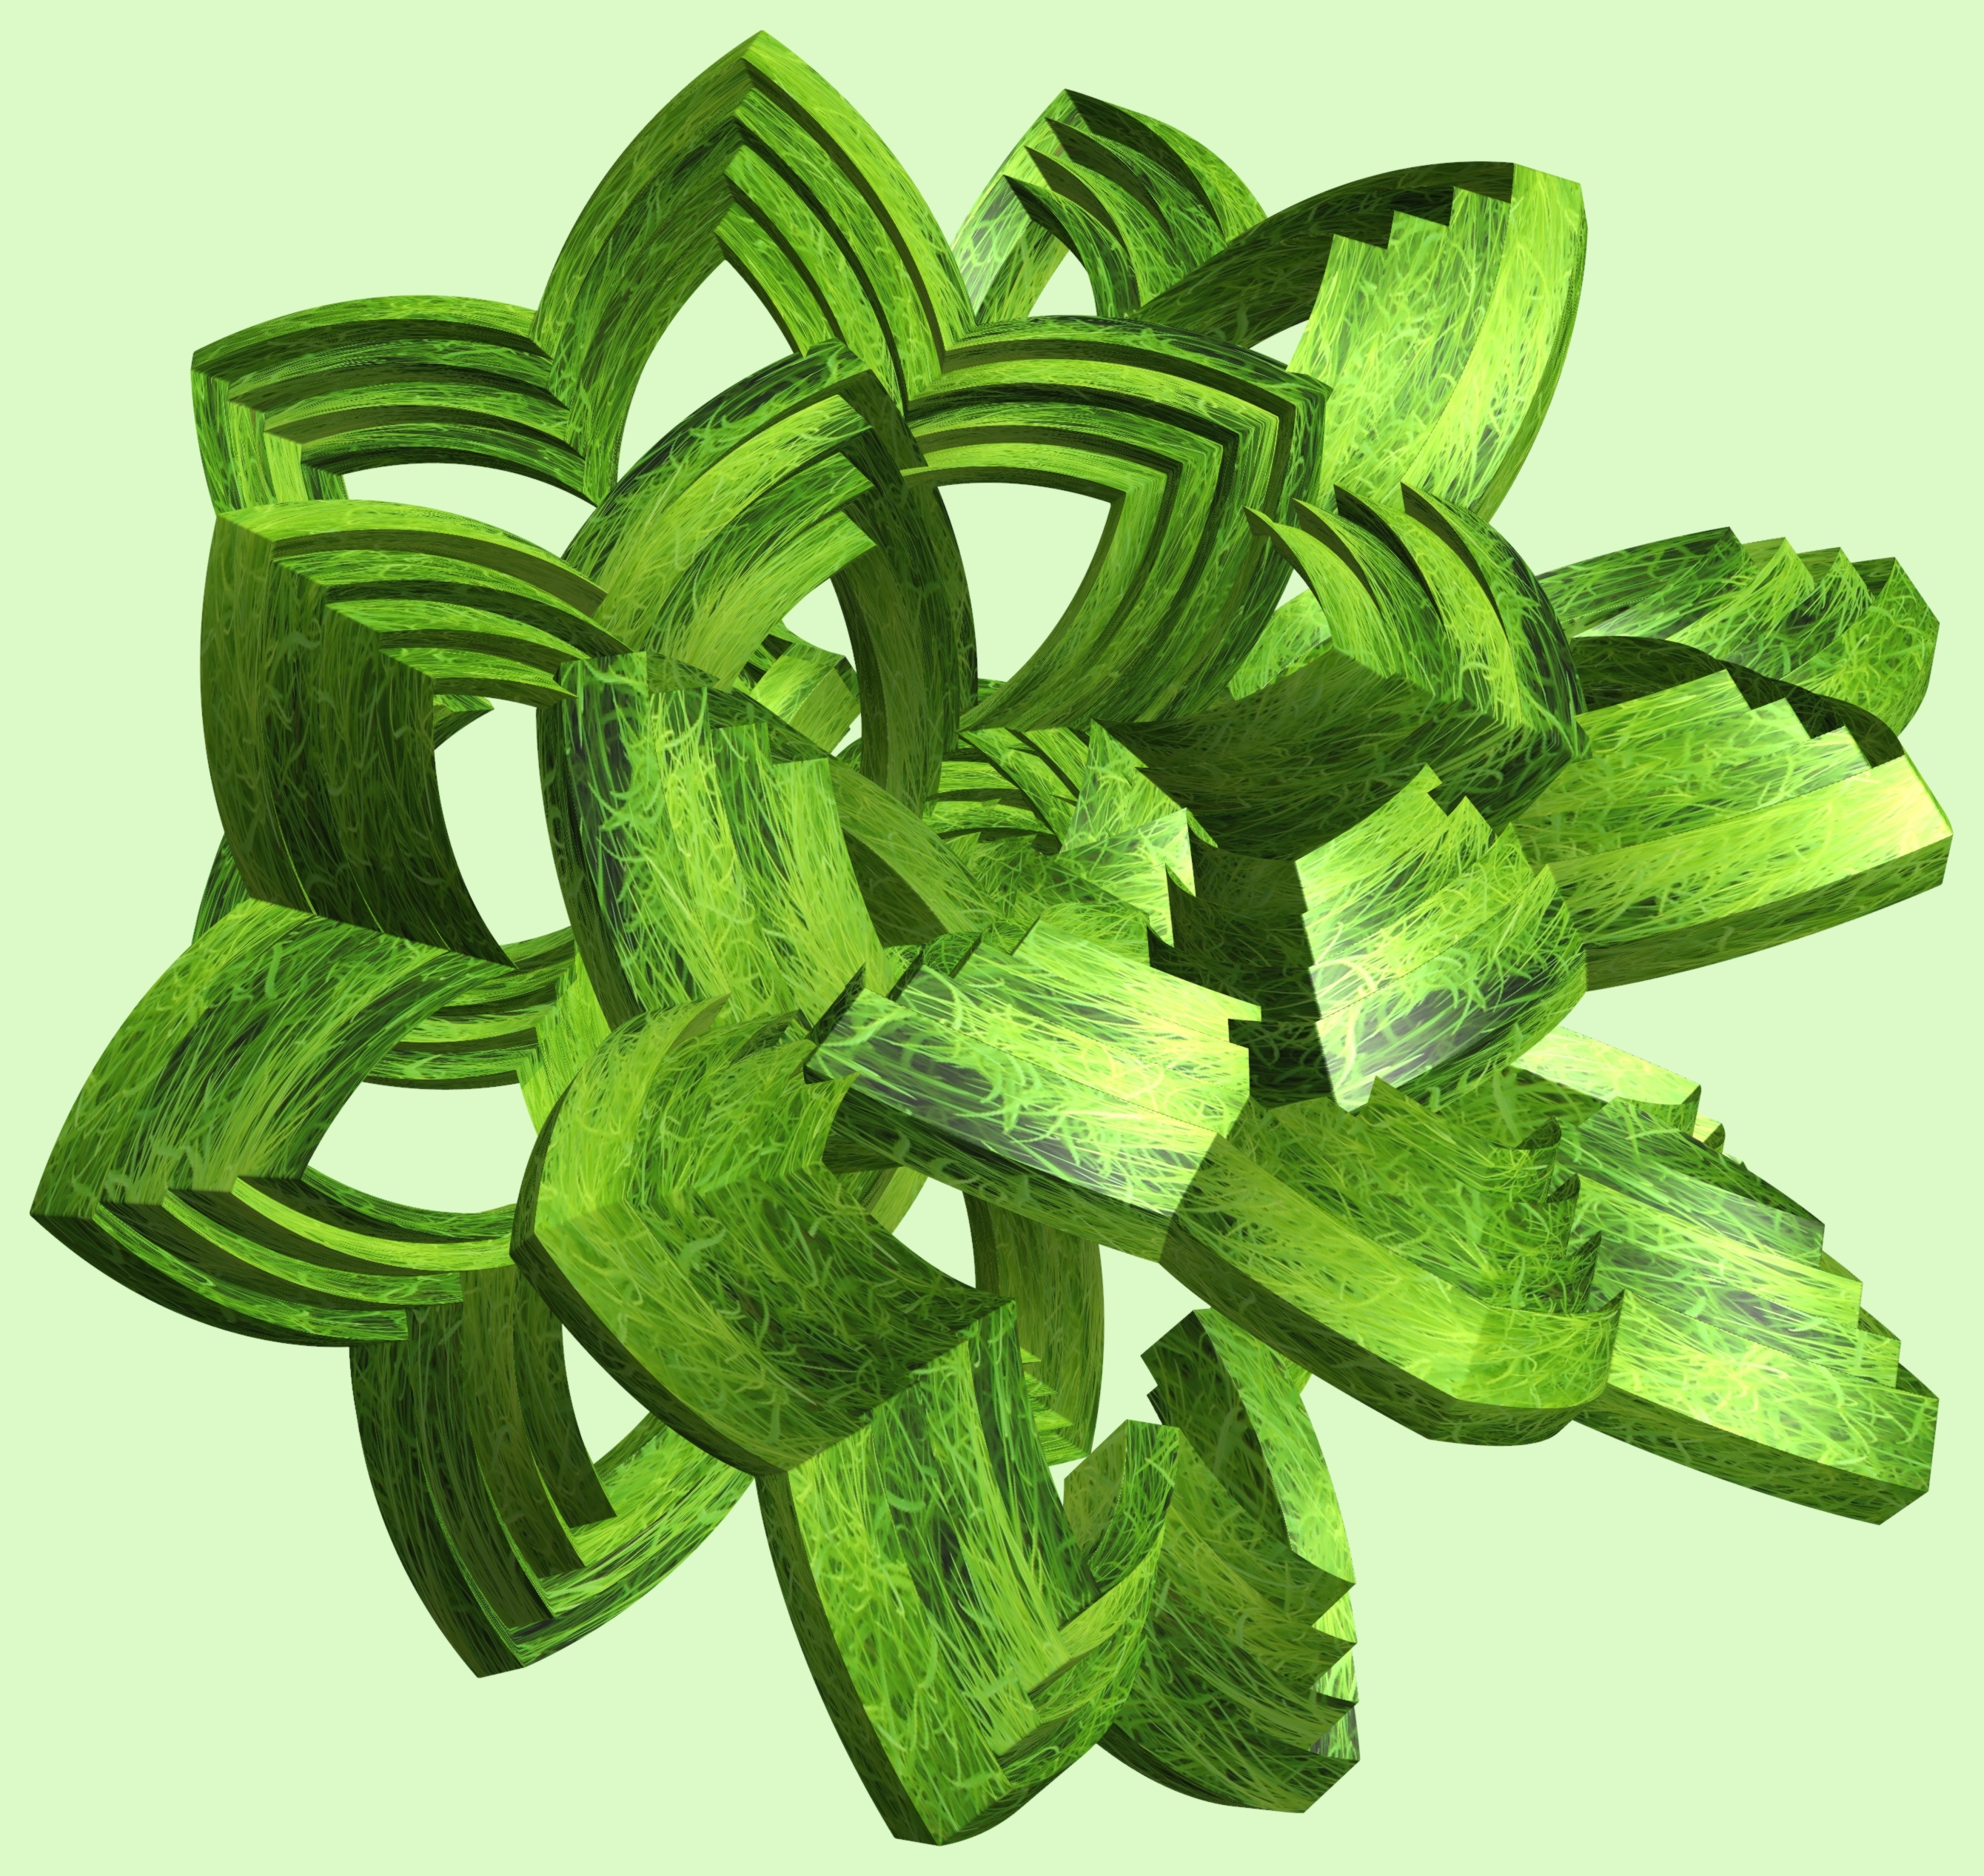
structure, plant, texture, leaf, flower, pattern, food, green, herb, produce, vegetable, botany, design, symmetry, 3d, graphic, torus, mathematica, cg, parametricplot3d, code, program, algorithm, mapping, flowering plant, plant stem, land plant